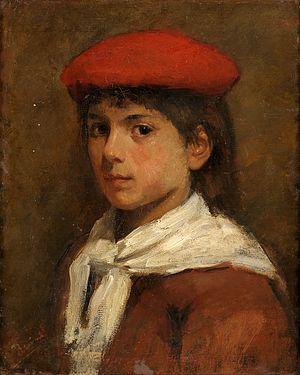
Albert Baur père est un peintre allemand.